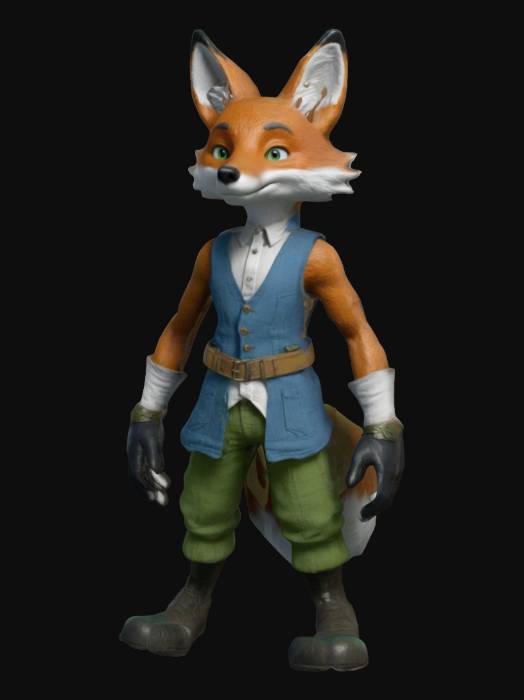
미적 점수 (1~10점): 7